San Jose, Camarines Sur

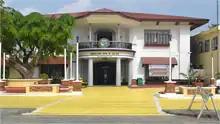
San Jose Municipal Building

The agricultural land areas composed about 88.52% of the total land area or 4,162.9315 hectares are planted with both palay and coconut trees. On the other hand, the wetland areas cover about 2.54% of the total land areas with 119.4515 hectares and 1.61% composed the sandy beaches with the land area of 75.7153 hectares; while about 7.33% or 344.7163 hectares consisted the built-up land areas. Details are shown in the table below: